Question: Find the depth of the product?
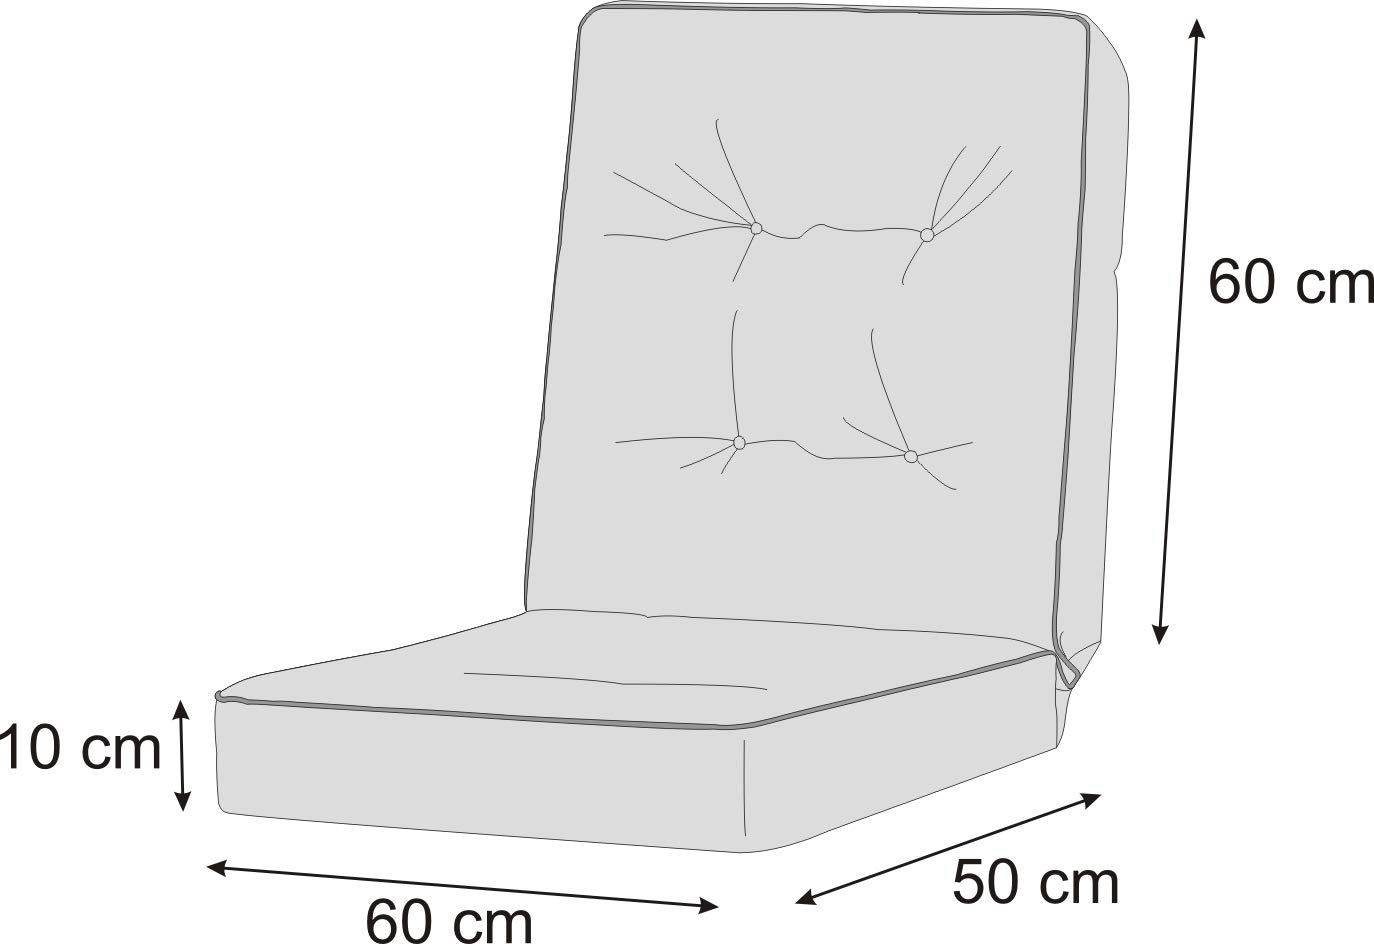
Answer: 60.0 centimetre